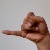
The image shows a hand gesture representing the letter 'J' in Indian Sign Language.